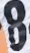
Number: 8